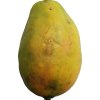
Label: papaya